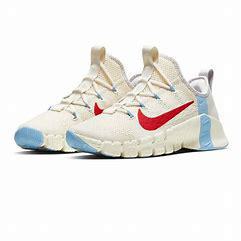
Brand: Nike
Model: Free Metcon 3